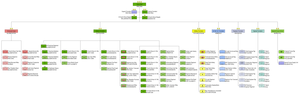
L’Armée de terre sud-africaine ou l’Armée de terre d’Afrique du Sud est une armée de terre créée en 1910 lors de la formation de l'Union de l'Afrique du Sud.